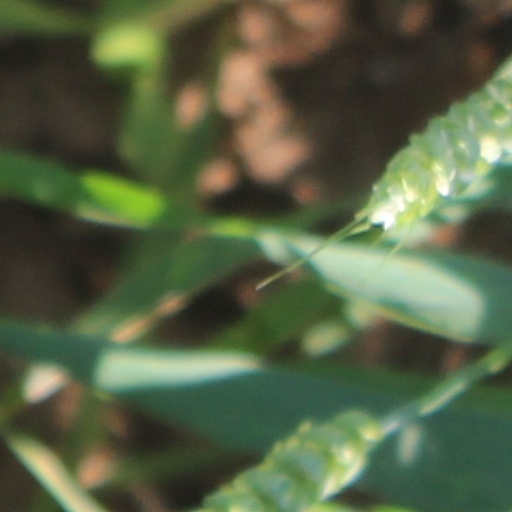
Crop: wheat